Virtue

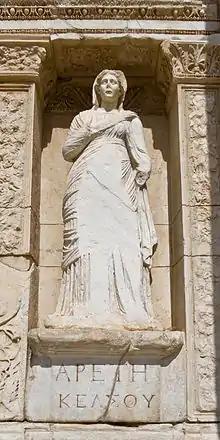
Personification of virtue (Ἀρετή) in Celsus Library in Ephesos, Turkey

"The four cardinal Platonic virtues," write Frede and Lee, in the Stanford Encyclopedia of Philosophy, are: